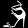
Label: Sandal